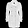
Label: Coat